Max Rooke

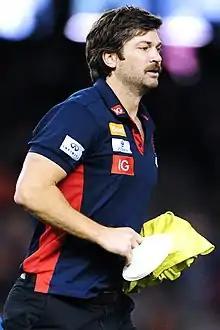
Rooke in April 2018

Max Rooke (born Jarad Maxwell Rooke; 19 December 1981) is a former Australian rules footballer who played for the Geelong Football Club in the Australian Football League (AFL).